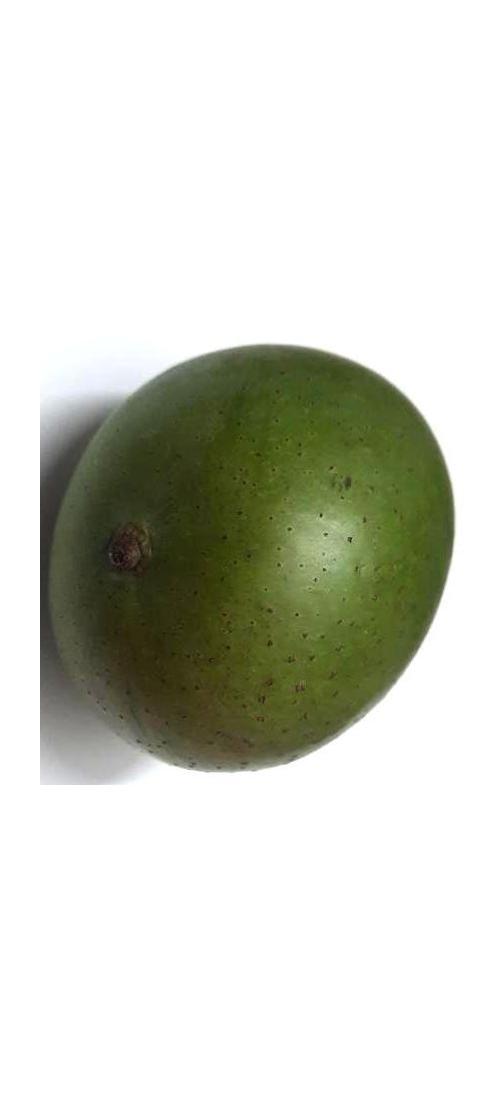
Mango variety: Ashshina Zhinuk